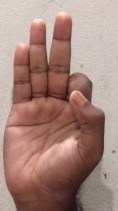
ASL sign: F